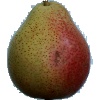
Label: Pear Forelle 1